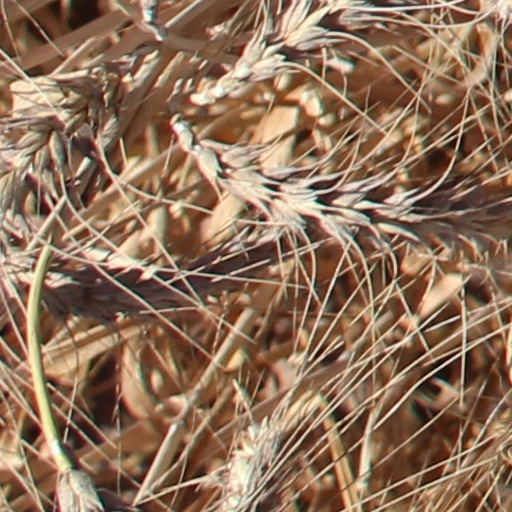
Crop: wheat